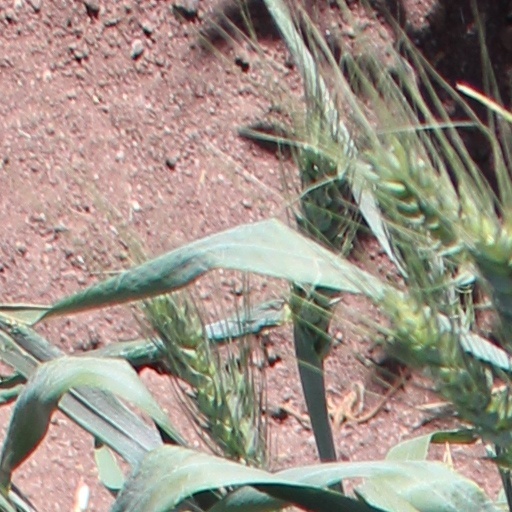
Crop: wheat